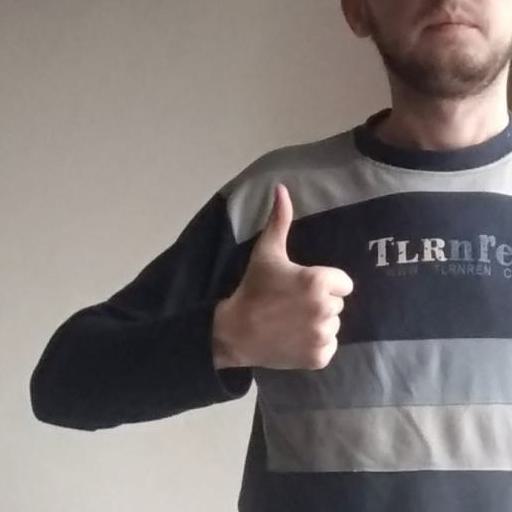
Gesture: like